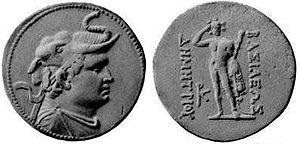
L’art gréco-bouddhique désigne, selon le terme consacré par la thèse de doctorat d'Alfred Foucher soutenue et publiée en 1905, l'ensemble des productions picturales, statuaires, toreutiques et monétaires issues de la synthèse originale de styles grecs et indo-bouddhistes. Cet art naît tout d'abord au Gandhara au début de notre ère, sous l'Empire kouchan, à la faveur de la rencontre culturelle entre peuples nomades d'Asie centrale, monde grec, monde indien et monde irano-perse. C'est probablement l'éclectisme religieux de ce milieu qui a favorisé, là où le bouddhisme était majoritaire sans être une religion d’État, la formation d'ateliers illustrant un art qui leur était familier, relatant la vie du Bouddha, mais sur lesquels ne pouvaient manquer de peser les influences diverses issues des activités militaires, diplomatiques, commerciales et intellectuelles intenses à cette période. Cet art, au-delà de sa définition complexe, connaît plusieurs développements et styles régionaux au cours de l'Antiquité tardive et jusqu'au VIIᵉ siècle de notre ère.
Démétrios Iᵉʳ Anikêtos est un roi du royaume gréco-bactrien.
Les royaumes gréco-bactriens sont un ensemble d'États hellénistiques fondés par des souverains grecs implantés en Asie centrale, centrés sur la Bactriane et la Sogdiane. Ils se sont épanouis à partir du milieu du IIIᵉ siècle av. J.-C. dans le milieu des colons grecs installés dans ces régions depuis la conquête d'Alexandre le Grand, lorsque le satrape Diodote de Bactriane proclame son indépendance vis-à-vis des Séleucides. À leur apogée, vers 180 av. J.-C., les souverains gréco-bactriens dominent également la Tapurie, la Tranxiane, le Ferghana et l'Arachosie. À la suite des premières conquêtes de Démétrios Iᵉʳ de Bactriane, les Grecs de Bactriane s'implantèrent au sud de l'Hindou Kouch, en Kapisène et dans le Pendjab oriental, où furent fondés des royaumes indo-grecs. La domination de la Bactriane par les Grecs cessa dans le dernier tiers du IIᵉ siècle av. J.-C., victime des invasions de plusieurs peuples nomades, dont les Yuezhi. Des royaumes indo-grecs subsistèrent jusqu'aux débuts de notre ère.
Agathoclès de Bactriane ou Agathoclès Dikaios était un souverain gréco-bactrien/ indo-grec qui régna entre 190 et 180 av. J.-C. Ce roi se caractérise à la fois par une production monétaire très indianisante, avec le seul cas d'illustration de divinités hindoues dans le monnayage des grecs en Inde, mais aussi un monnayage au contraire très tradionnaliste honorant ses ancêtres dynastiques. Selon Widemann, il est possible que cette deuxième série de monnaies purement grecques aient constitué une réaction à la trop grande ouverture vers l'Inde de la deuxième série, peut-être sous l'effet de la pression d'un certain nationalisme greco-bactrien. Après Agathoclès, les divinités hindoues disparaissent pour toujours du monnayage grec, ainsi que le Brahmi, au bénéfice du Kharoshthi, un script du nord-ouest de l'Inde d'origine araméenne, ancienne langue officielle de l'Empire achéménide, jugée peut-être plus acceptable et plus "occidentale" que le Brahmi.